Conditional preservation of the saints

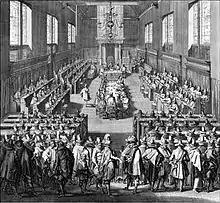
The Synod of Dort

Appropriately last among the points of tension among Calvinism and Arminianism is the question whether those who have been regenerated must necessarily persevere (or be preserved) or may apostatize and be lost. ... Arminius himself and the original Remonstrants avoided a clear conclusion on this matter. But they raised the question. And the natural implications of the views at the heart of Arminianism, even in its early stages as a formal movement, tended to question whether Calvinism's assumptions of necessary perseverance was truly Biblical. Those tendencies indicated by the questions raised did not take long to reach fruition, and thus Calvinism and Arminianism have come to be traditionally divided on this issue.